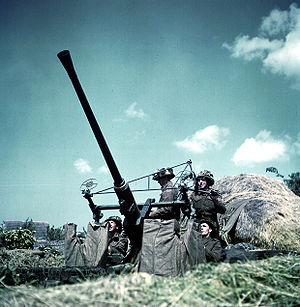
Maskinkanon
Bofors 40 mm maskinkanon, 120 skud/min
Maskinkanon er et militært, fuldautomatisk skydevåben med stor kaliber.